Time Warner Cable

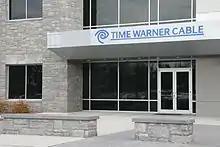
Time Warner Cable building entrance in Morrisville, North Carolina

Time Warner Cable Enterprises LLC was an American cable television company. Before it was acquired by Charter Communications on May 18, 2016, it was ranked the second largest cable company in the United States by revenue behind only Comcast, operating in 29 states. Its corporate headquarters were located in the Time Warner Center in Midtown Manhattan, New York City, with other corporate offices in Stamford, Connecticut; Charlotte, North Carolina; and Herndon, Virginia.